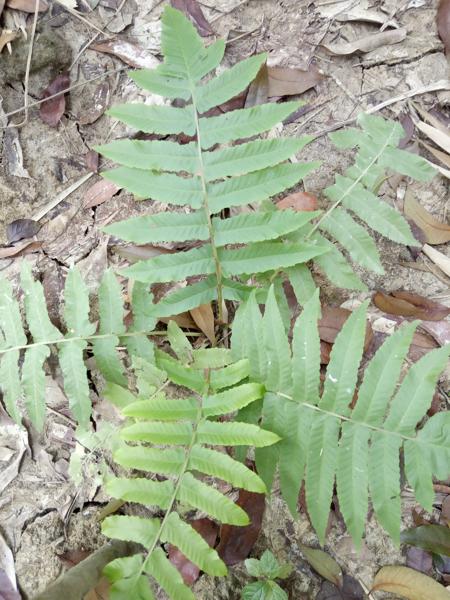
Weed species: Pteris vittata